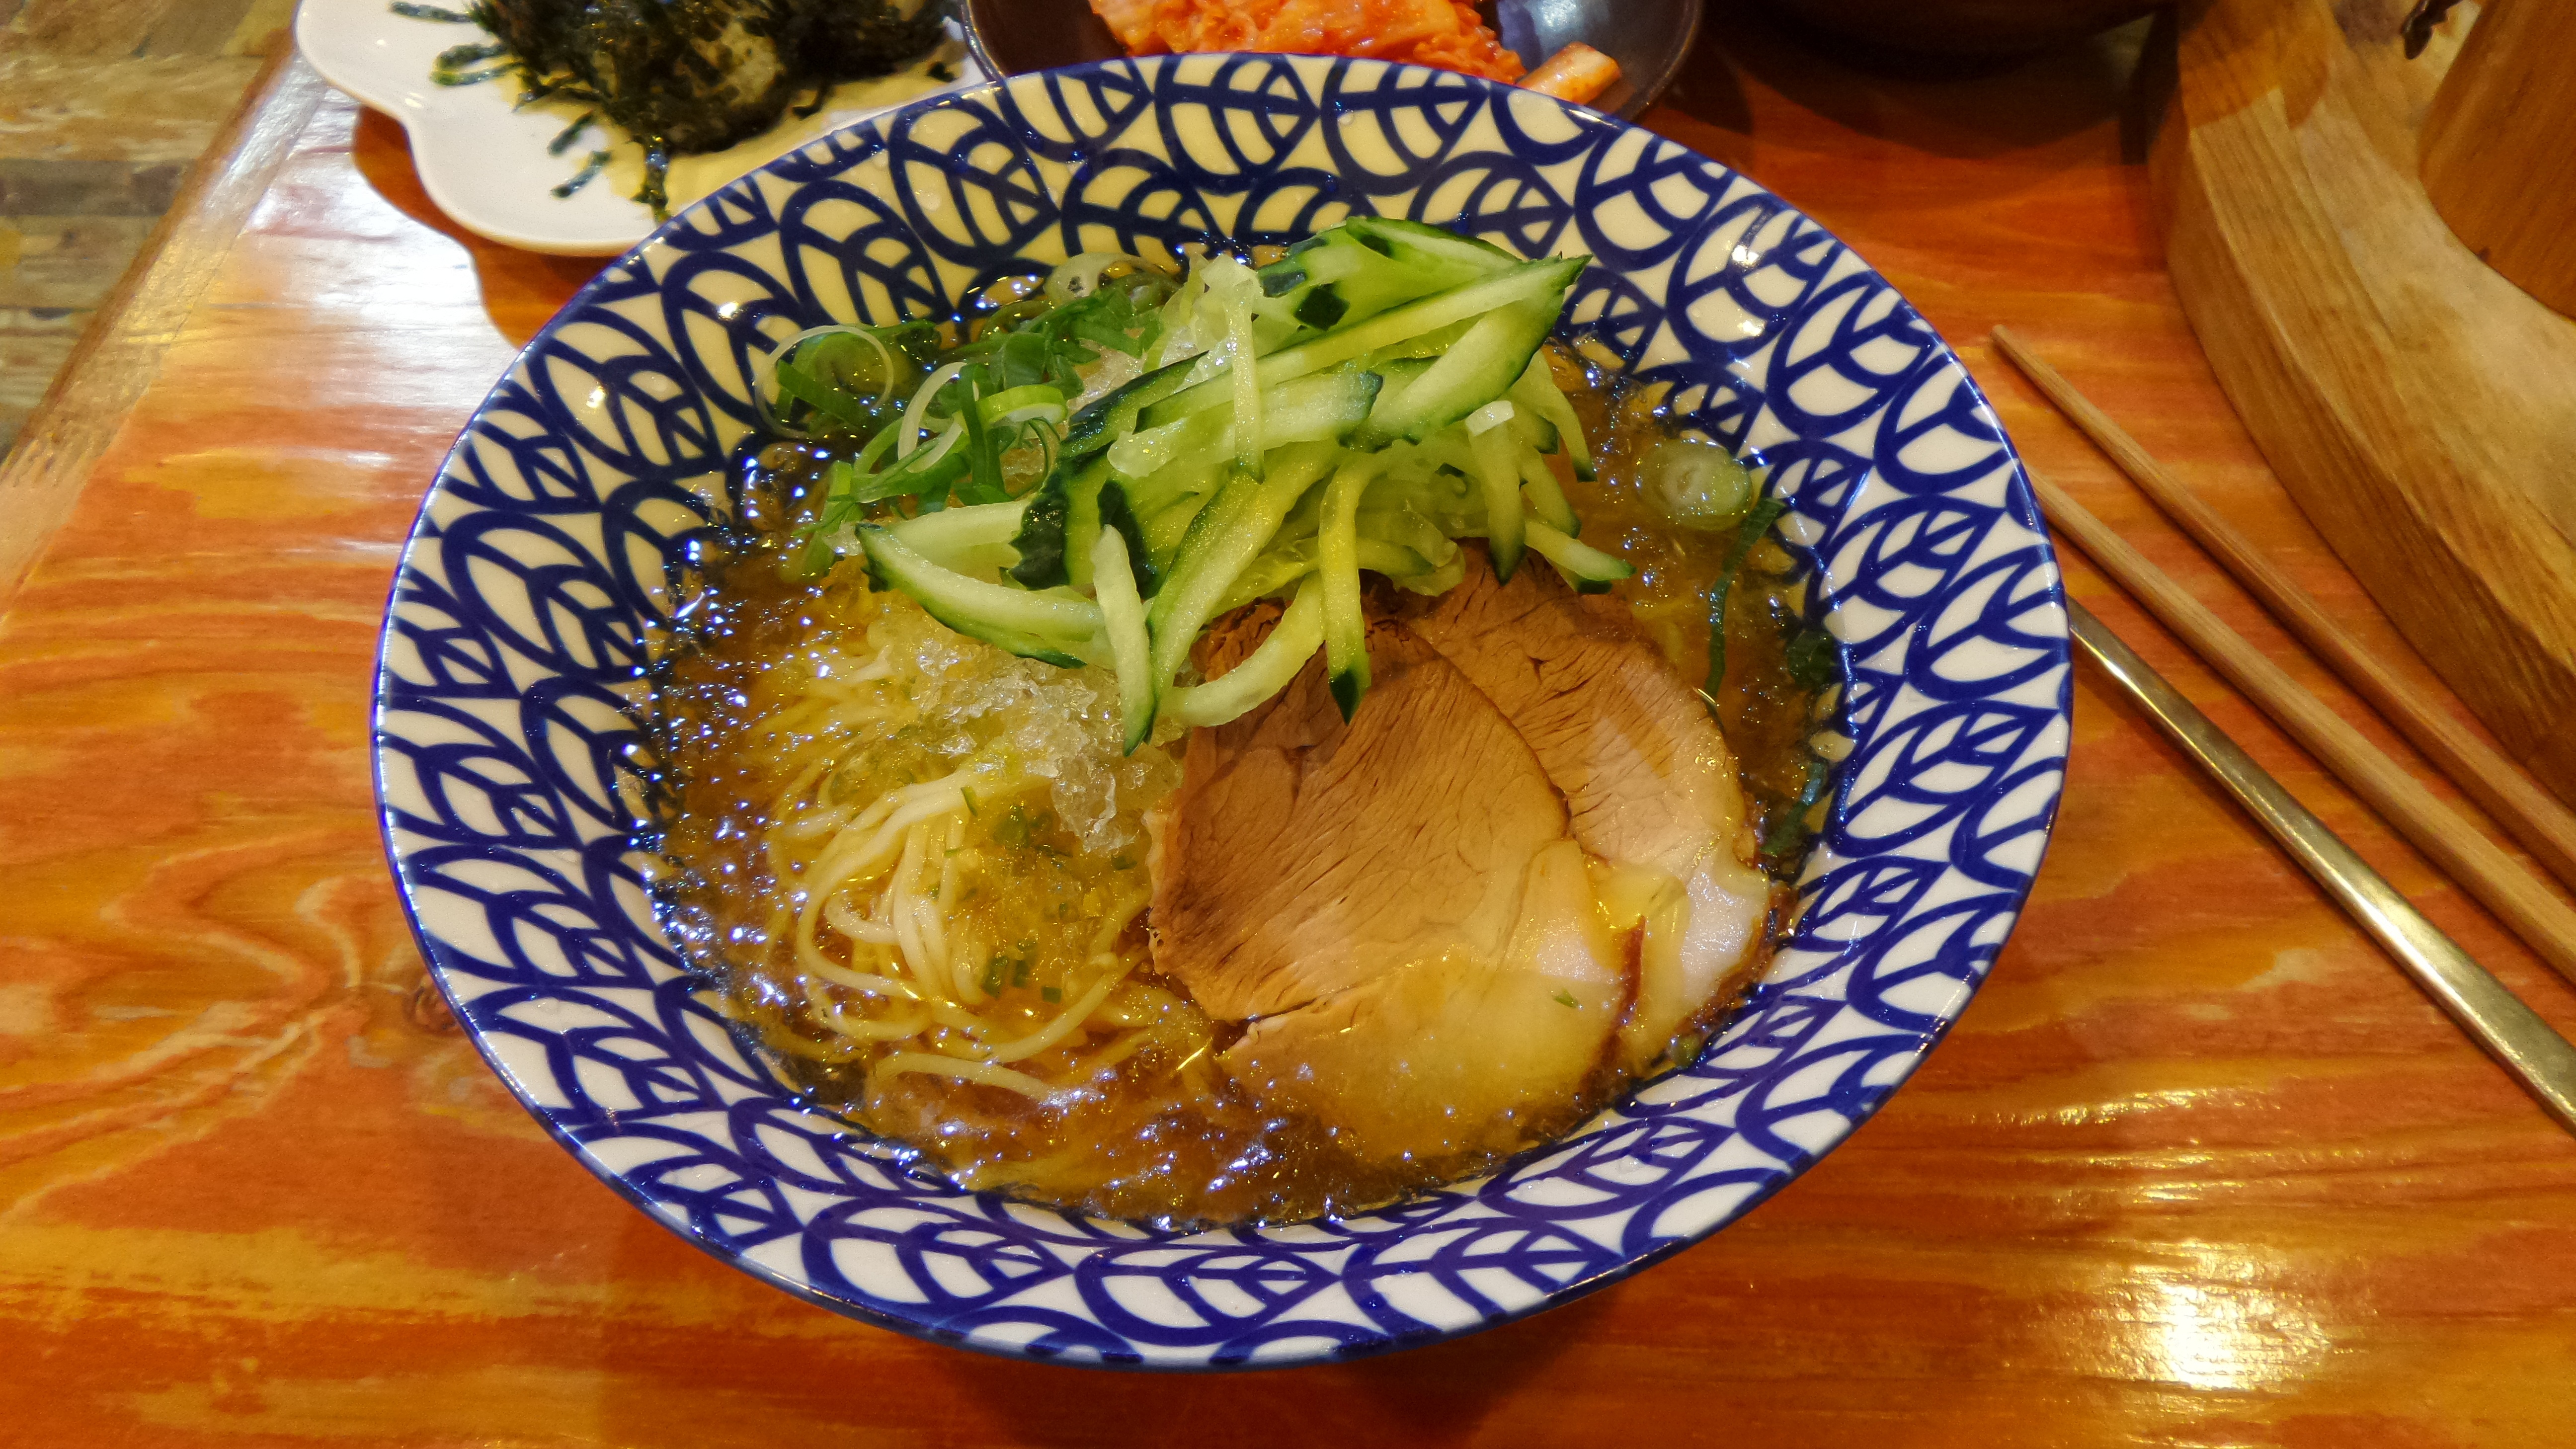
dish, meal, food, produce, cuisine, soup, noodle, asian food, meat noodle, cold ramen, cold noodles